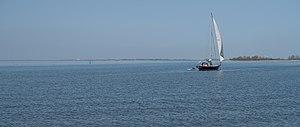
Hindeloopen est un village de la commune néerlandaise de Súdwest Fryslân, dans la province de Frise. Son nom en frison est Hylpen.
L’Ĳsselmeer — ou en français, lac de l’Ĳssel ou lac de l'Yssel — est le plus important lac des Pays-Bas. Le point le plus profond se trouve au large des côtes de Lelystad, à 9,5 mètres au-dessous du NAP.